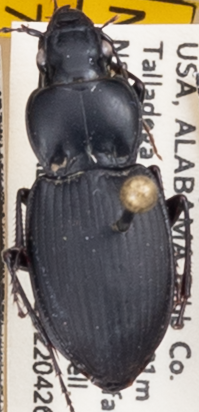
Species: Cyclotrachelus convivus
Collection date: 2022-04-26
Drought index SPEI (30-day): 0.688
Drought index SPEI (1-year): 1.13
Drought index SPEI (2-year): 1.45